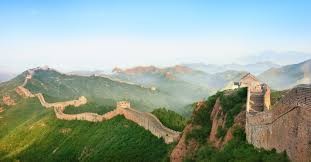
Landmark: Great Wall of China